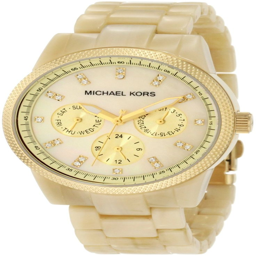
$148.10 & this item ships for free you save